Rugby Town Hall

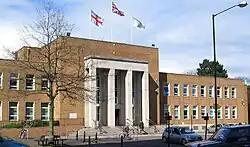
Rugby Town Hall

Rugby Town Hall is a municipal building on Evreux Way in the town centre of Rugby, Warwickshire, England. The building is the headquarters of Rugby Borough Council.